Shadows (1922 film)

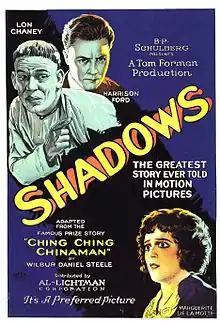

Shadows is a dramatic 1922 silent film starring Lon Chaney, Marguerite De La Motte, Harrison Ford and John Sainpolis. "Shadows" is a tale of a gentle Chinese immigrant trying to make a life for himself in a small New England town who comes across a vile plot to blackmail two good townspeople. It was directed by Tom Forman. The screenplay was written by Eve Unsell and Hope Loring, based on "Ching, Ching, Chinaman", a short story by Wilbur Daniel Steele. The photography was by Harry Perry, and Louis Gottschalk supplied the music score, for which Eve Unsell also wrote the lyrics. The following year, as Chaney was preparing to star in "The Hunchback of Notre Dame", he suggested Marguerite De La Motte for the role of Esmeralda, but the part went to Patsy Ruth Miller instead.